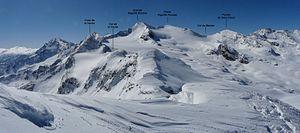
La Grande aiguille Rousse est un sommet des Alpes grées culminant à 3 482 mètres d'altitude en Savoie, entre les vallées de la Maurienne et de la Tarentaise, à proximité de la frontière entre la France et l'Italie. Ce sommet est proche d’un second sommet plus à l’ouest, seulement inférieur de 50 mètres, nommé Petite aiguille Rousse. Situé non loin de la Levanna, il donne accès au parc national du Grand Paradis côté italien et surplombe le lac Serru situé à 2 250 mètres.